Eurolamp WRT

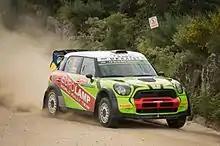
Valeriy Gorban at the 2016 Rally de Portugal

Eurolamp World Rally Team, or Eurolamp WRT for short, was a Ukrainian rally team that used to compete in the World Rally Championship-2.